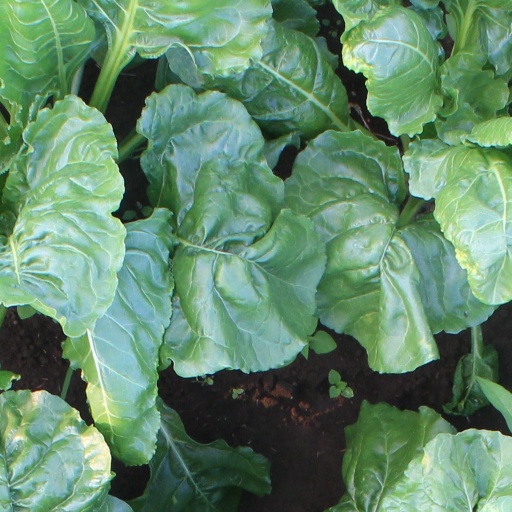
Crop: sugar beet